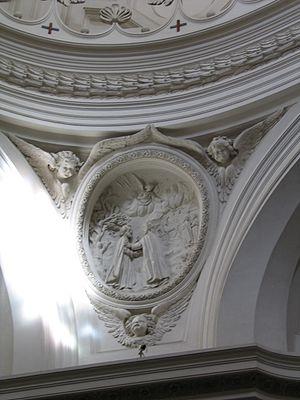
L'église Saint-Charles-aux-Quatre-Fontaines est une église de la Rome baroque, située dans le rione Monti, construite par Francesco Borromini pour un petit couvent d’un ordre espagnol : les Trinitaires Déchaux. Ce fut la première réalisation indépendante de Francesco Borromini.